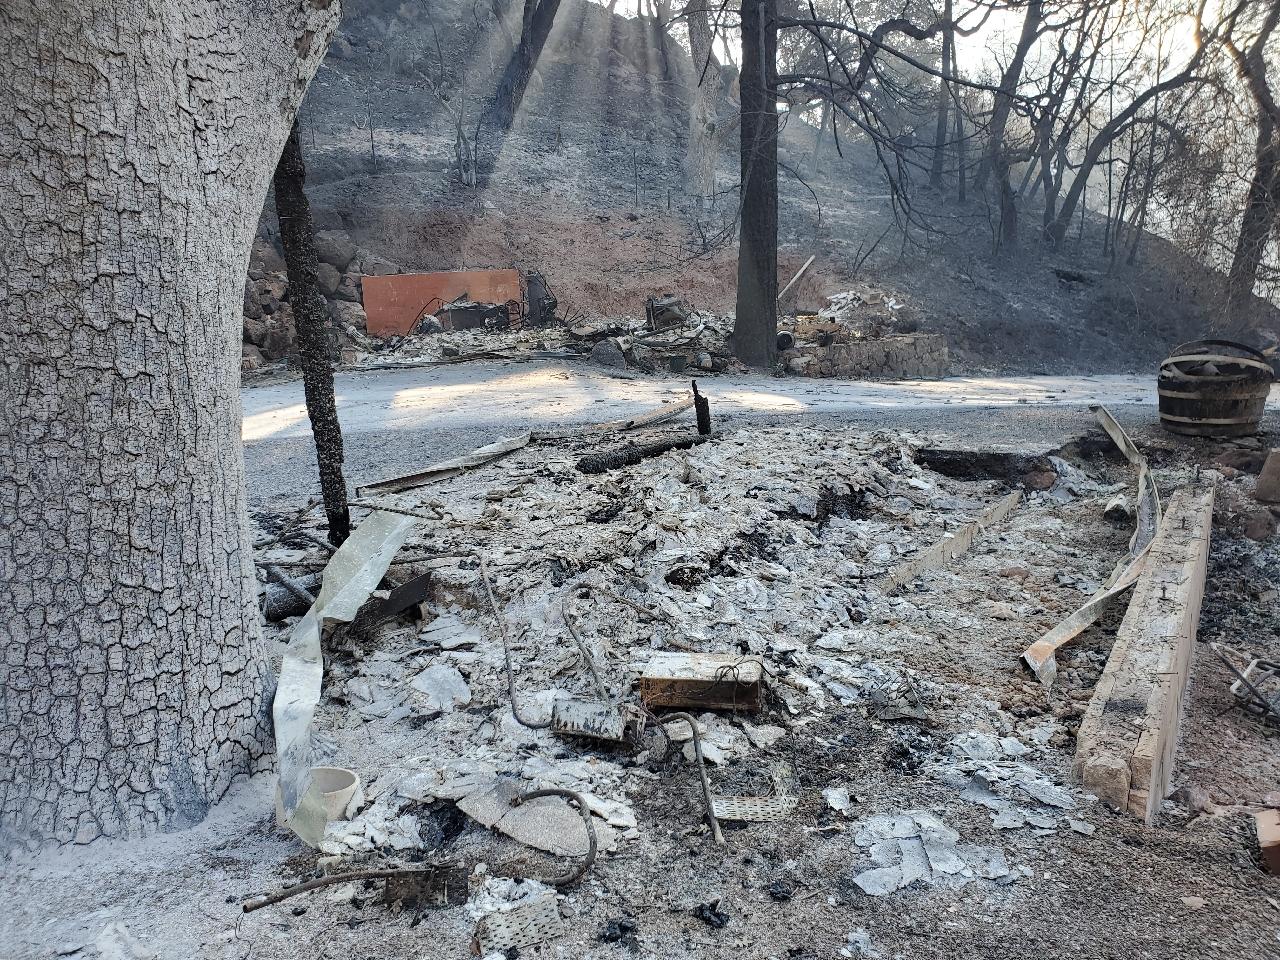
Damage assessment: destroyed